A Wrinkle in Time (2018 film)

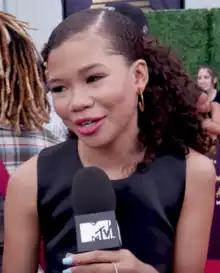
Amidst mixed reviews from critics, Reid's performance was praised, and deemed a "highlight" of the film.

On Rotten Tomatoes, the film holds an approval rating of based on reviews, and an average rating of . The website's critical consensus reads: ""A Wrinkle in Time" is visually gorgeous, big-hearted, and occasionally quite moving; unfortunately, it's also wildly ambitious to a fault, and often less than the sum of its classic parts." On Metacritic, the film has a weighted average score of 53 out of 100, based on 52 critics, indicating "mixed or average" reviews. Audiences polled by CinemaScore gave the film an average grade of "B" on an A+ to F scale, while PostTrak reported filmgoers gave it a 75% overall positive score; audience members under age 18 gave it an average grade of "A−" and a positive score of 89%.